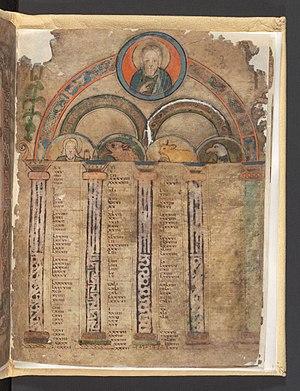
Codex Eyckensis. Folio tiré du Codex A. Table des canons, symboles des évangélistes.
Le Codex Eyckensis, appelé aussi parfois évangéliaire de Sainte-Harlinde, est un Évangile composite du VIIIᵉ siècle réalisé à partir de deux manuscrits enluminés probablement rassemblés au XIIᵉ siècle et séparés en 1988. Le Codex Eyckensis est le manuscrit le plus ancien conservé en Belgique. Il est conservé depuis le VIIIᵉ siècle sur le territoire de la municipalité actuelle de Maaseik. Il a probablement été réalisé à l'abbaye d'Echternach.